Nuclear labor issues

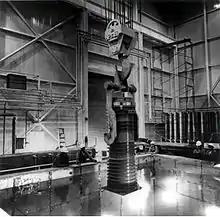
First fuel element placement at the West Valley site

The Three Mile Island accident in Pennsylvania occurred on March 28, 1979, was rated a 5 on the 7-point International Nuclear Event Scale resulting in the meltdown of radioactive fuel in the Unit 2 reactor.